The Butler

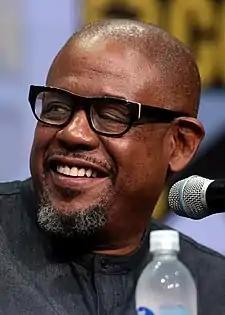
Forest Whitaker portrays Cecil Gaines in "The Butler"

Presidents Gerald Ford, Jimmy Carter, Barack Obama and civil rights leader Jesse Jackson are depicted in archival footage.